1st Fighter Wing

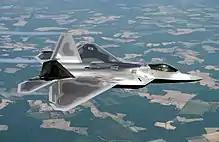
F-22A of the 27th Fighter Squadron

After the September 11 attacks in 2001, the 1st Fighter Wing took to the skies to simultaneously defend the east and west coasts of the US against further terrorist attacks. The wing's F-15s were among the first fighters on scene over Washington, D.C., and remained on station continuously for the next six months. The 1st Fighter Wing simultaneously participated in the US homeland defense mission in Operation Noble Eagle; maintained its lead wing status in the USAF's Air Expeditionary Force rotations to Southwest Asia and Turkey, enforcing no-fly zones in Operation Southern Watch/Operation Northern Watch until 2003; and deployed fighters to Keflavík, Iceland to fulfill NATO treaty obligations.